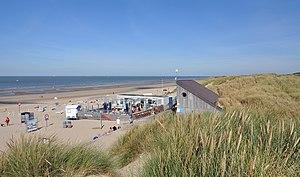
Bredene (Belgique)